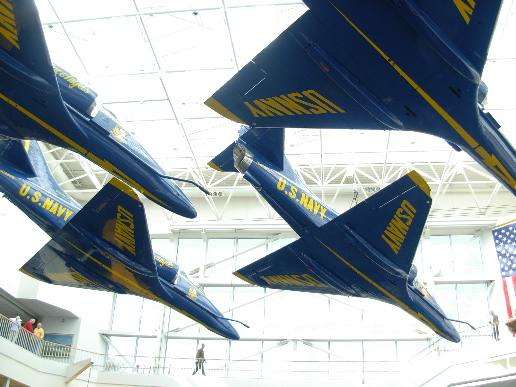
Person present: No